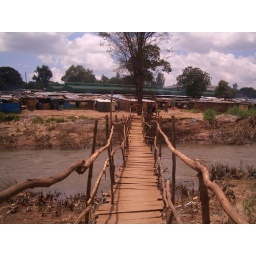
bridge over lilongwe river to the market